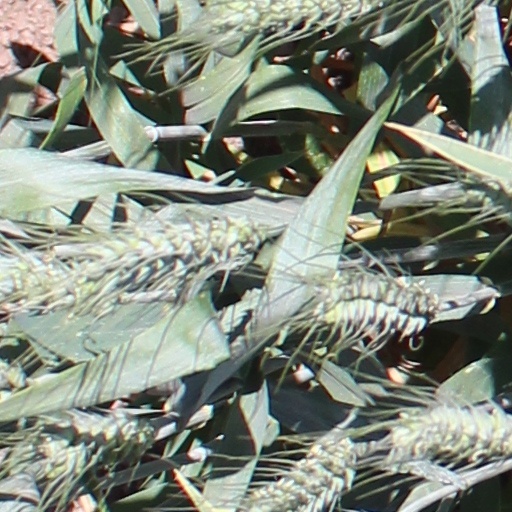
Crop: wheat